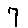
Label: 7